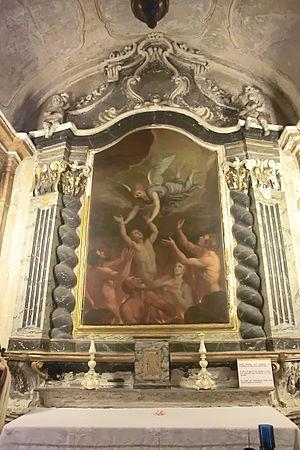
Èze (Alpes-Maritimes, France), église Assomption de N.D., retable et toile les Âmes du Purgatoire.